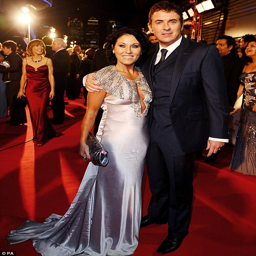
it 's fictional character and tv character !